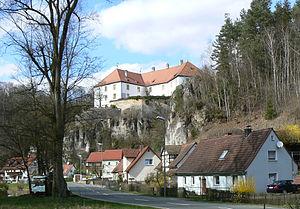
L’arrondissement de Bayreuth est un arrondissement de Bavière, en Allemagne situé dans le district de Haute-Franconie.